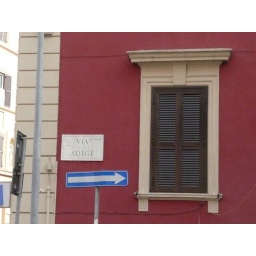
Via Adige, against a red building